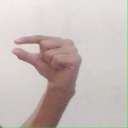
अक्षर: ग